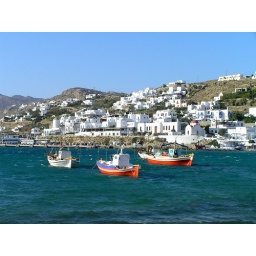
Colourful boats and white houses in Mykonos, Greece